48 Angels

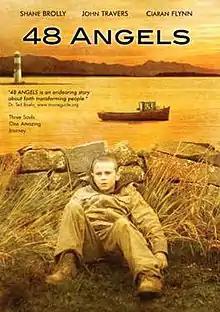
US film poster

48 Angels is a 2007 drama film directed by Marion Comer and starring Shane Brolly, John Travers, Ciaran Flynn, and Sean McGinley.